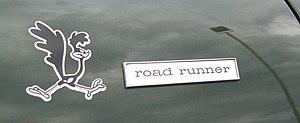
Bip Bip est un personnage de dessin animé de la série Looney Tunes dans la série d'épisodes Bip Bip et Coyote, créé par Chuck Jones, en 1948. C'est un oiseau du désert, connu pour être extrêmement rapide à la course. C'est un personnage récurrent de séries télévisées, comme les Baby Looney Tunes, Les Loonatics et The Looney Tunes Show. Il est représenté aussi dans les films Space Jam et Les Looney Tunes passent à l'action.